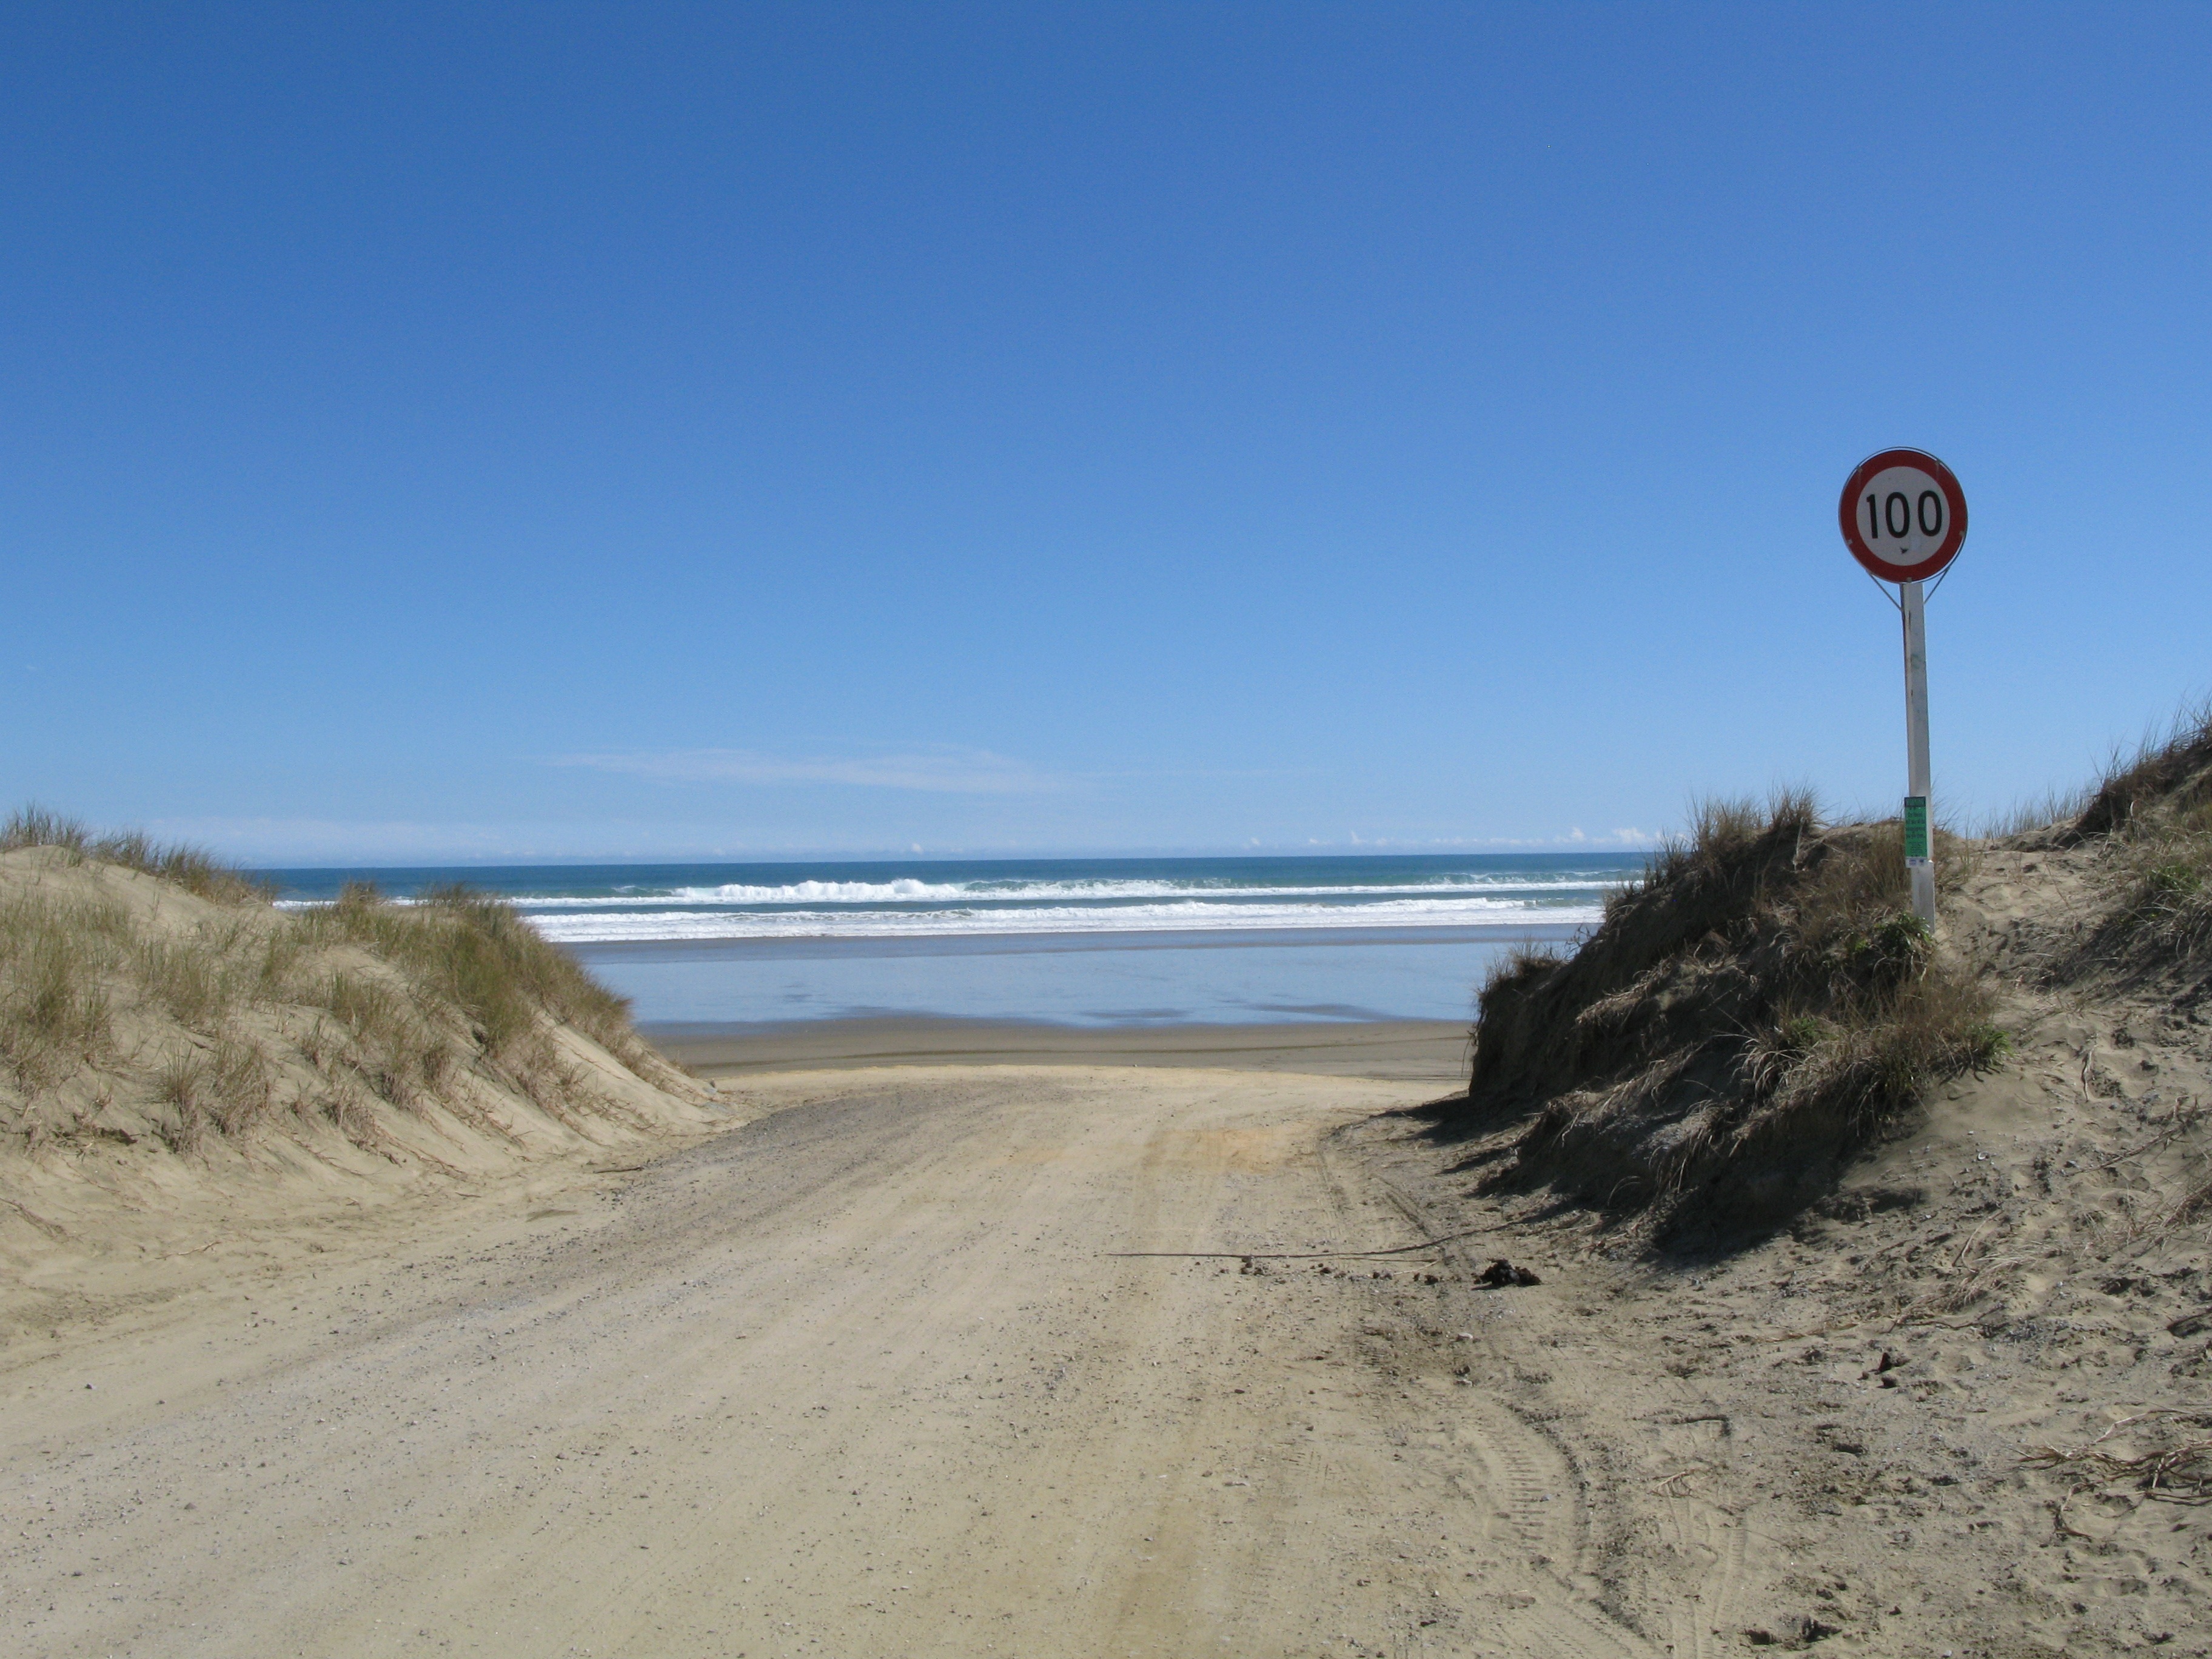
beach, sea, coast, sand, ocean, sky, dune, shore, vacation, travel, scenic, bay, blue, terrain, material, body of water, sunny, new zealand, habitat, cape, landform, natural environment, aeolian landform, ninety miles beach